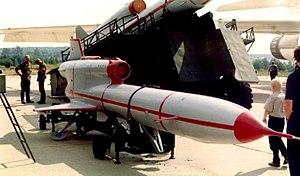
Le Klimov TV3-117 est un turbomoteur d'origine soviétique conçu par le constructeur Klimov au milieu des années 1960. Désormais produit par la société ukrainienne Motor Sich, il équipe la quasi-totalité des hélicoptères produits par les compagnies russes Mil et Kamov, les deux plus importantes de Russie.